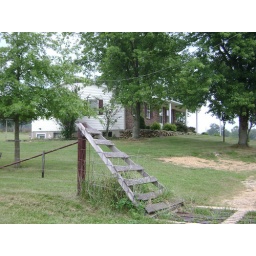
looking at west end of the home standing near the drive way by the cattle/ horse guard